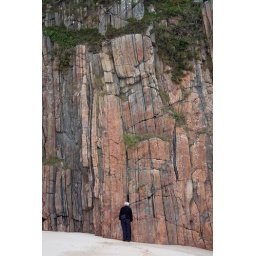
Amazing rock formations at a beach east of Ceannabeinne, near Durness.